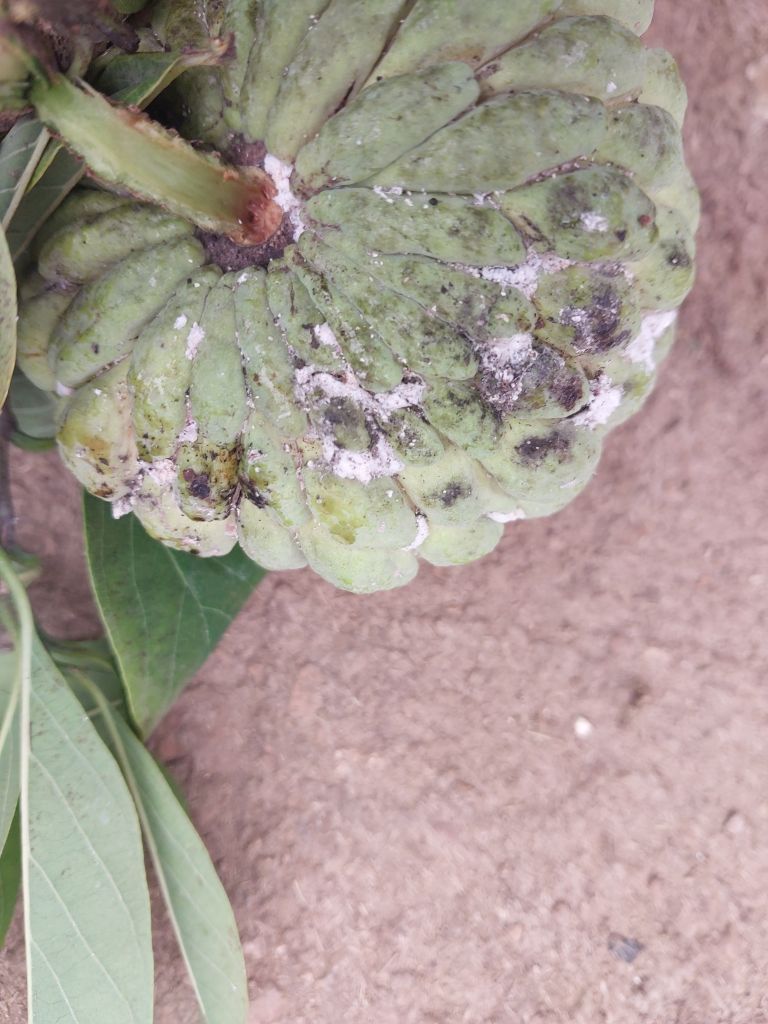
Disease label: Leaf spot on fruit